Alexander Rolls

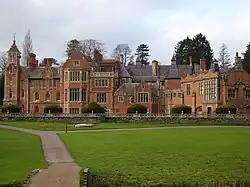
The Hendre at Llangattock-Vibon-Avel

Alexander Rolls, second son of John Rolls (20 October 1776 – 1837) and his wife Martha Maria Barnet Rolls, was born on 18 July 1818 in Swansea, Wales. He was one of five children. His siblings were John Etherington Welch Rolls, Martha Sarah Rolls Macready, Jessy Rolls Harcourt (d. 1842 Paris), and Louisa Elizabeth Rolls Vaughan (d. 1853). As a child, Alexander Rolls was educated at the Harrow School in Harrow, Middlesex, England. He left there in 1834 and attended the University of Göttingen in Göttingen, Germany.